List of agencies affected by the United States federal government shutdown of 2013

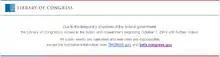
Shutdown message at LoC website on October 1

The Library of Congress shut down. The National Library Service for the Blind and Physically Handicapped ceased operations and all Library of Congress websites except for two sources of legislative information, THOMAS and congress.gov, were inaccessible. On October 3, 2013, access to all loc.gov websites was restored.